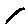
Label: 1